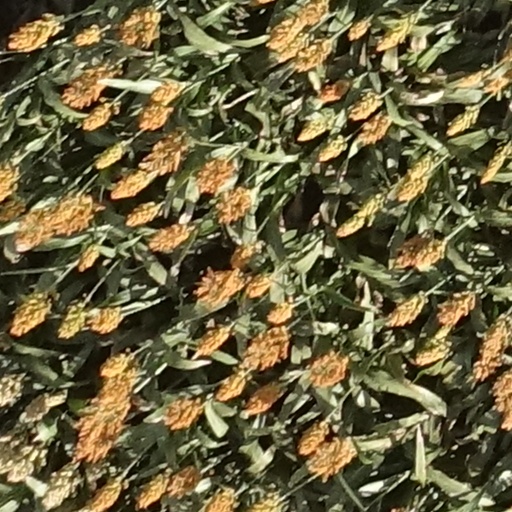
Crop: sorghum